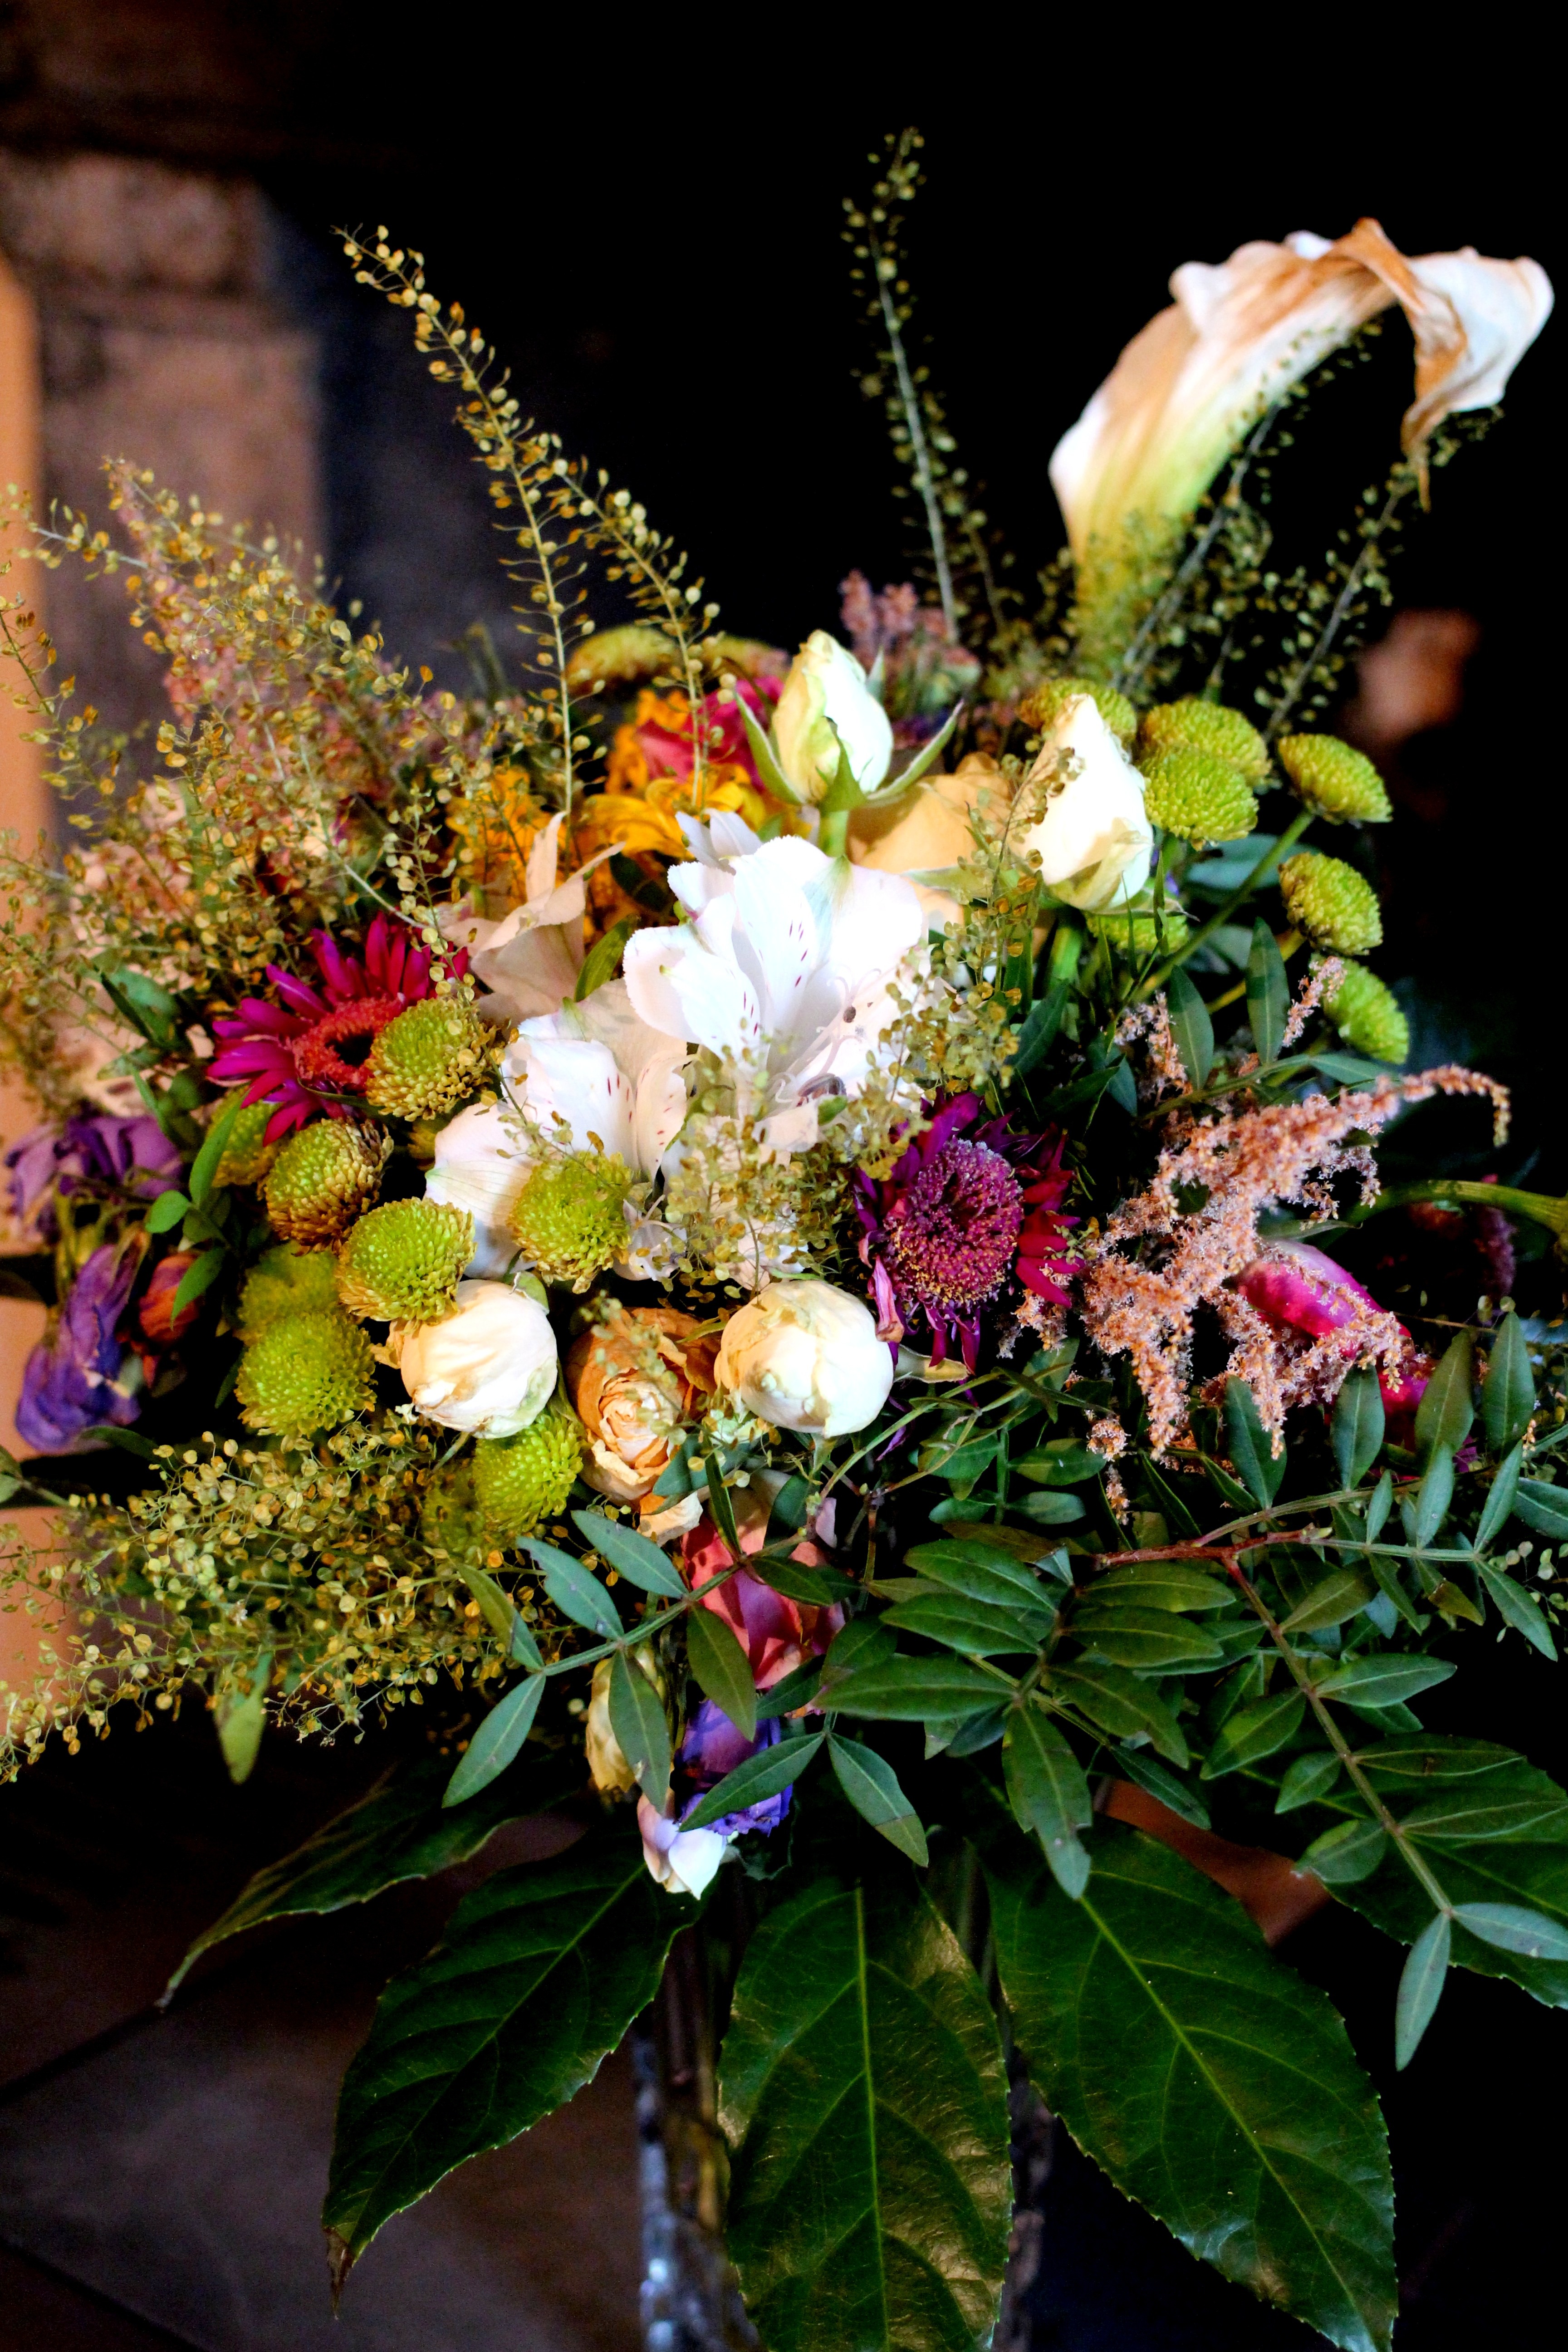
blossom, plant, flower, botany, flora, hydrangea, floristry, flowering plant, flower bouquet, floral design, land plant, flower arranging